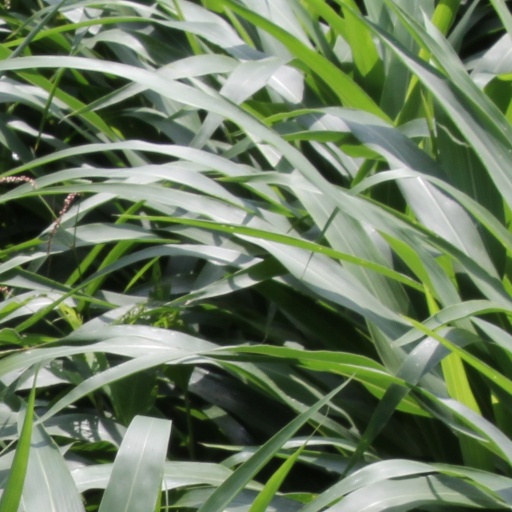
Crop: sorghum